Dr. Joseph Y. Porter House

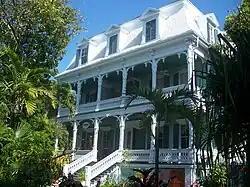
Front of the Porter House

The Dr. Joseph Y. Porter House is a historic home in Key West, Florida. It is located at 429 Caroline Street. On June 4, 1973, it was added to the U.S. National Register of Historic Places.